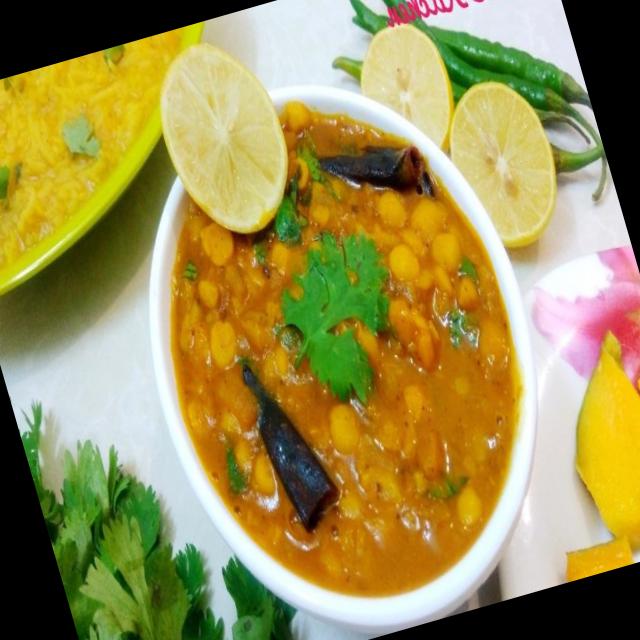
Dish: dal_makhani